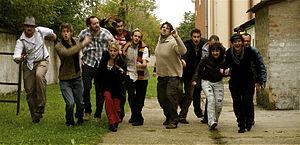
Photo du compagnie de théatre alternative célébre, de KOMA. Courir vers la future.